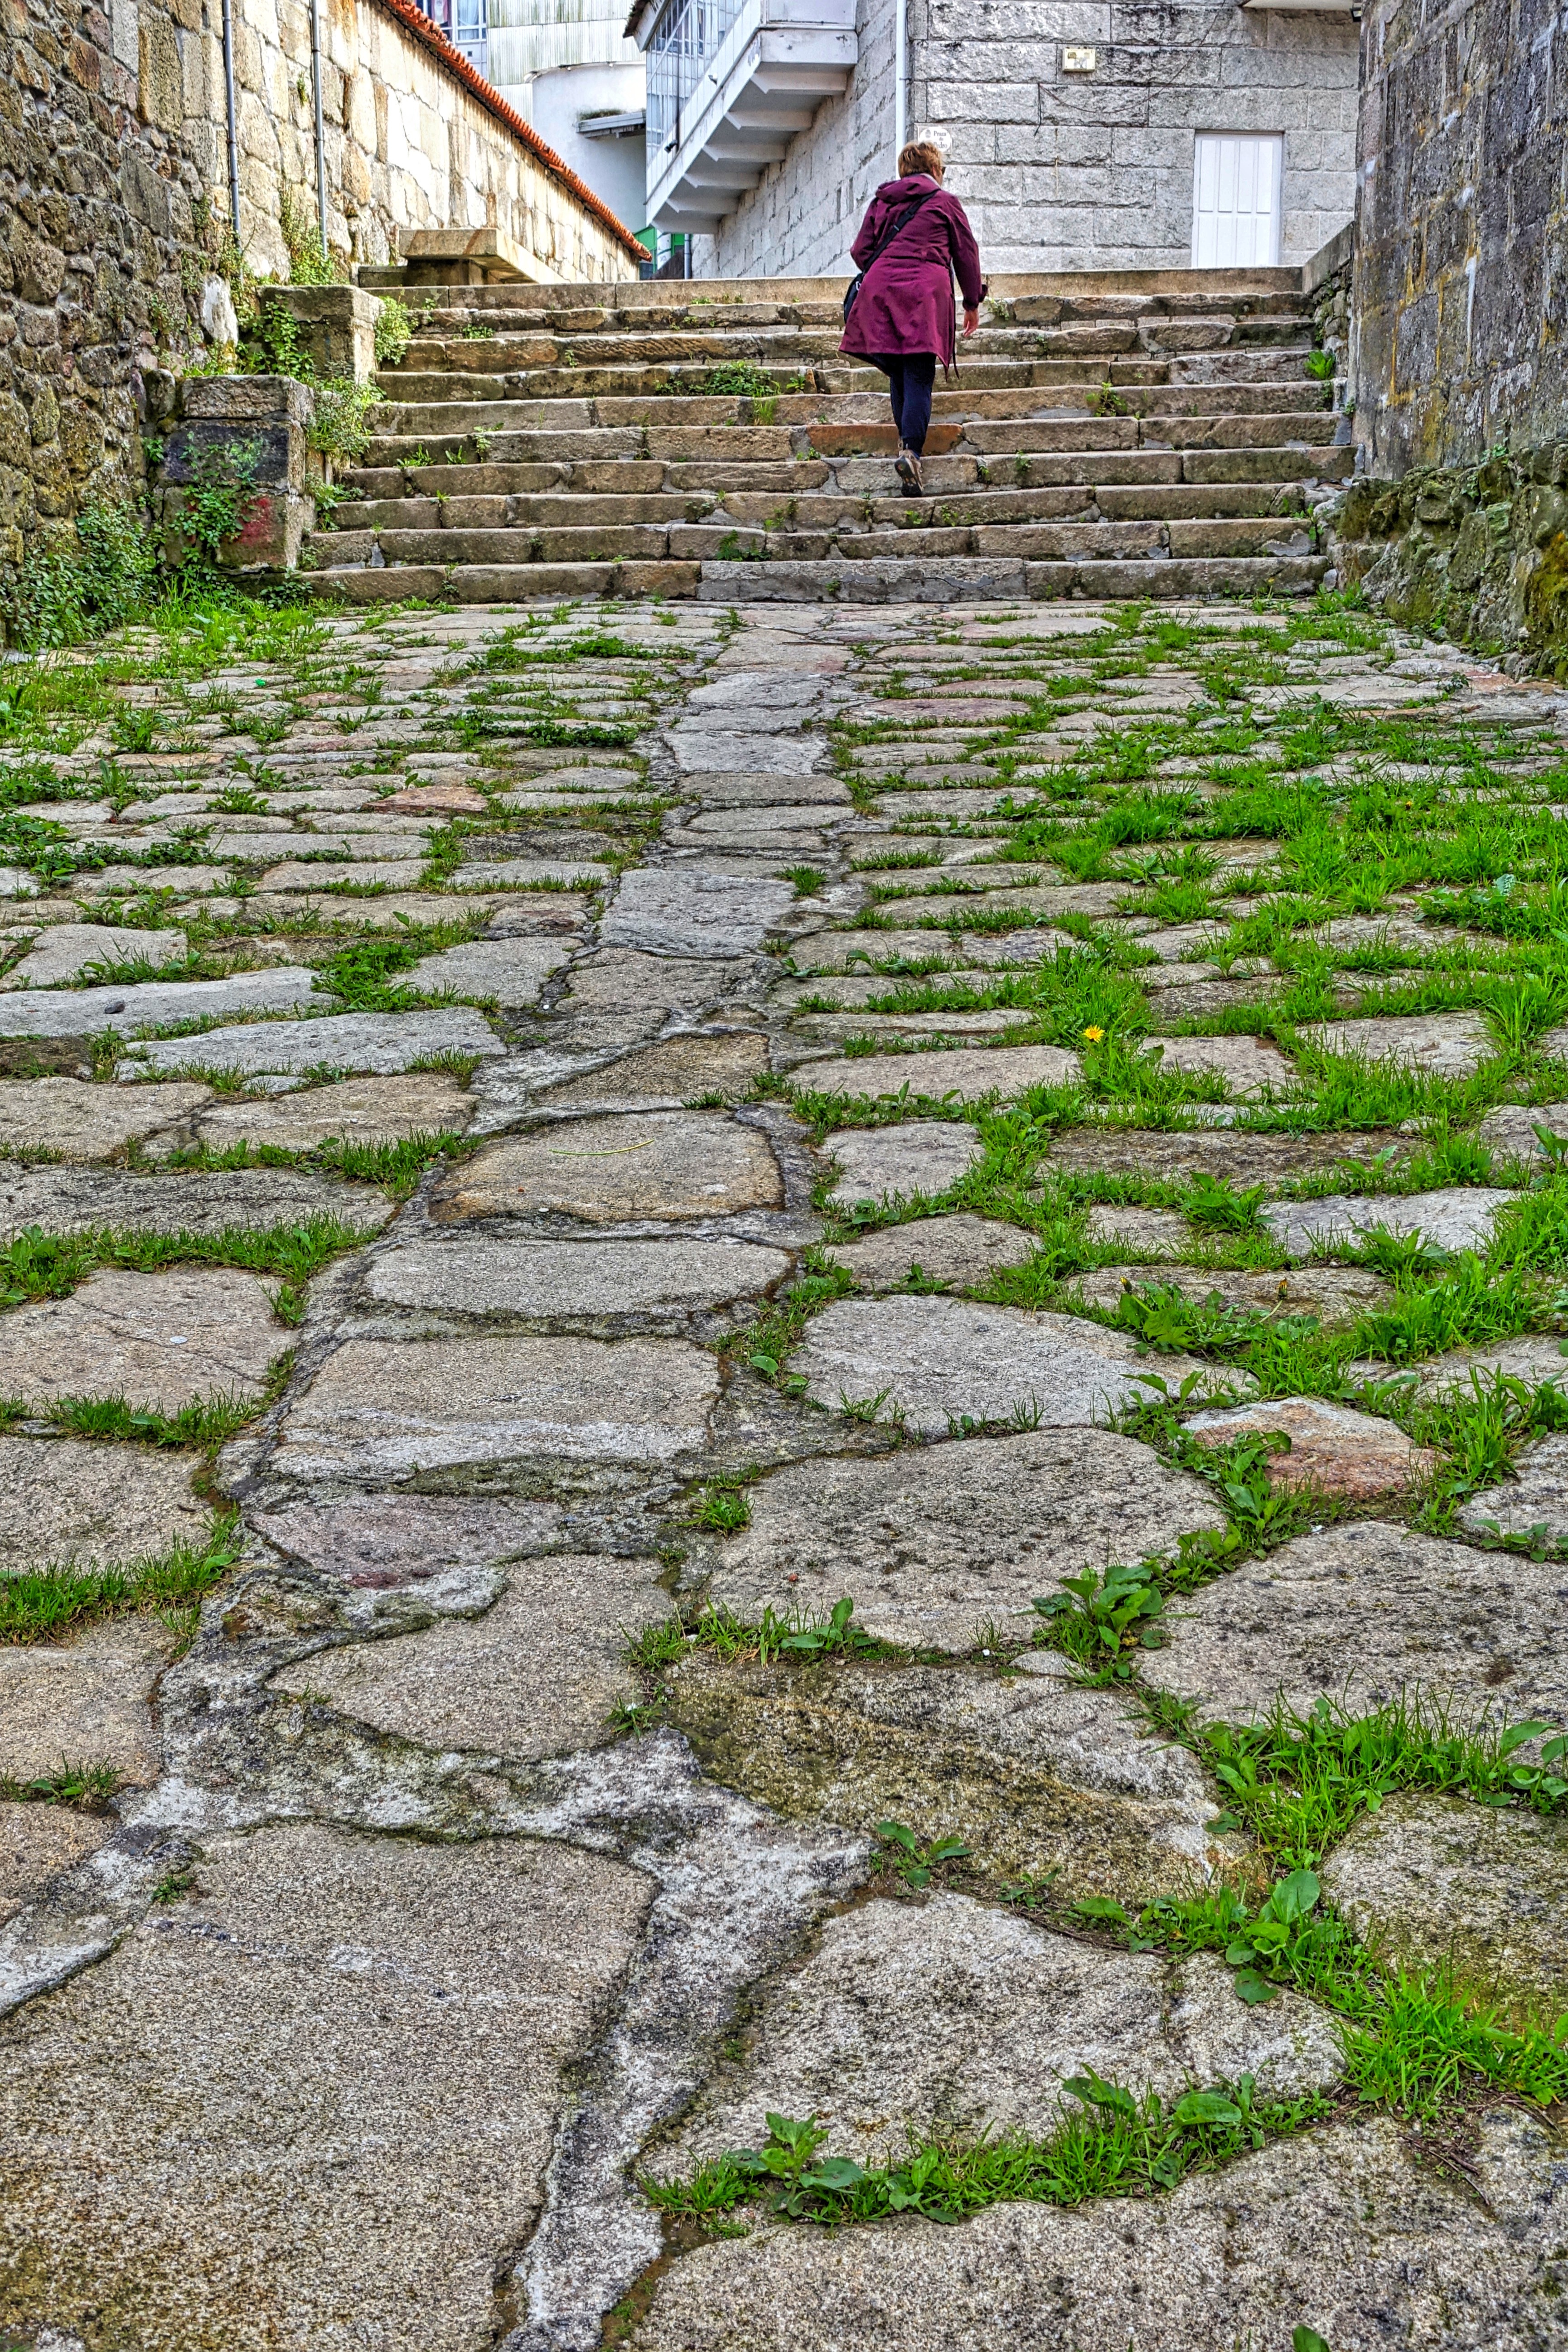
path, pathway, grass, rock, street, lawn, sidewalk, cobblestone, wall, walkway, soil, stone wall, garden, brick, grassy, stairs, ruins, yard, cobblestones, flooring, road surface, residential area, outdoor structure